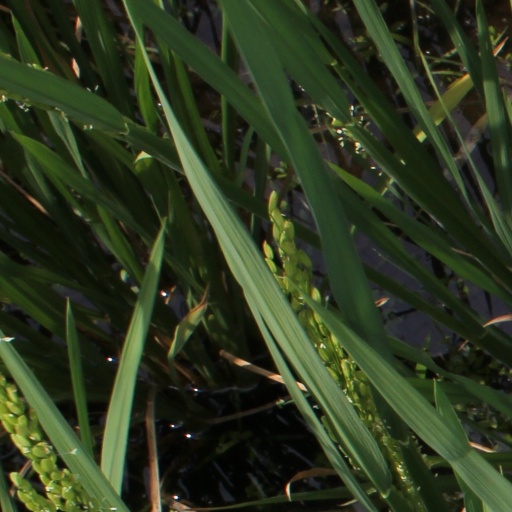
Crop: rice